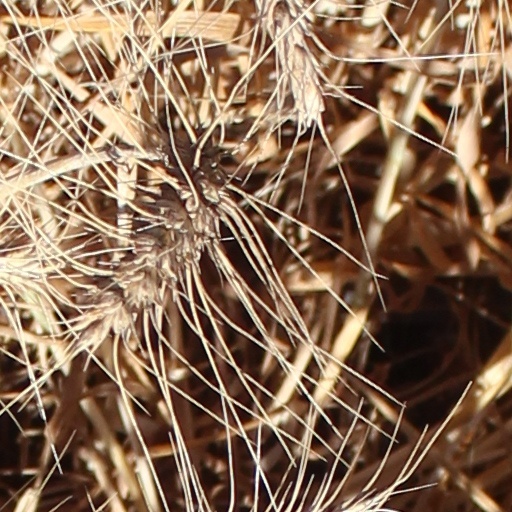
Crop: wheat